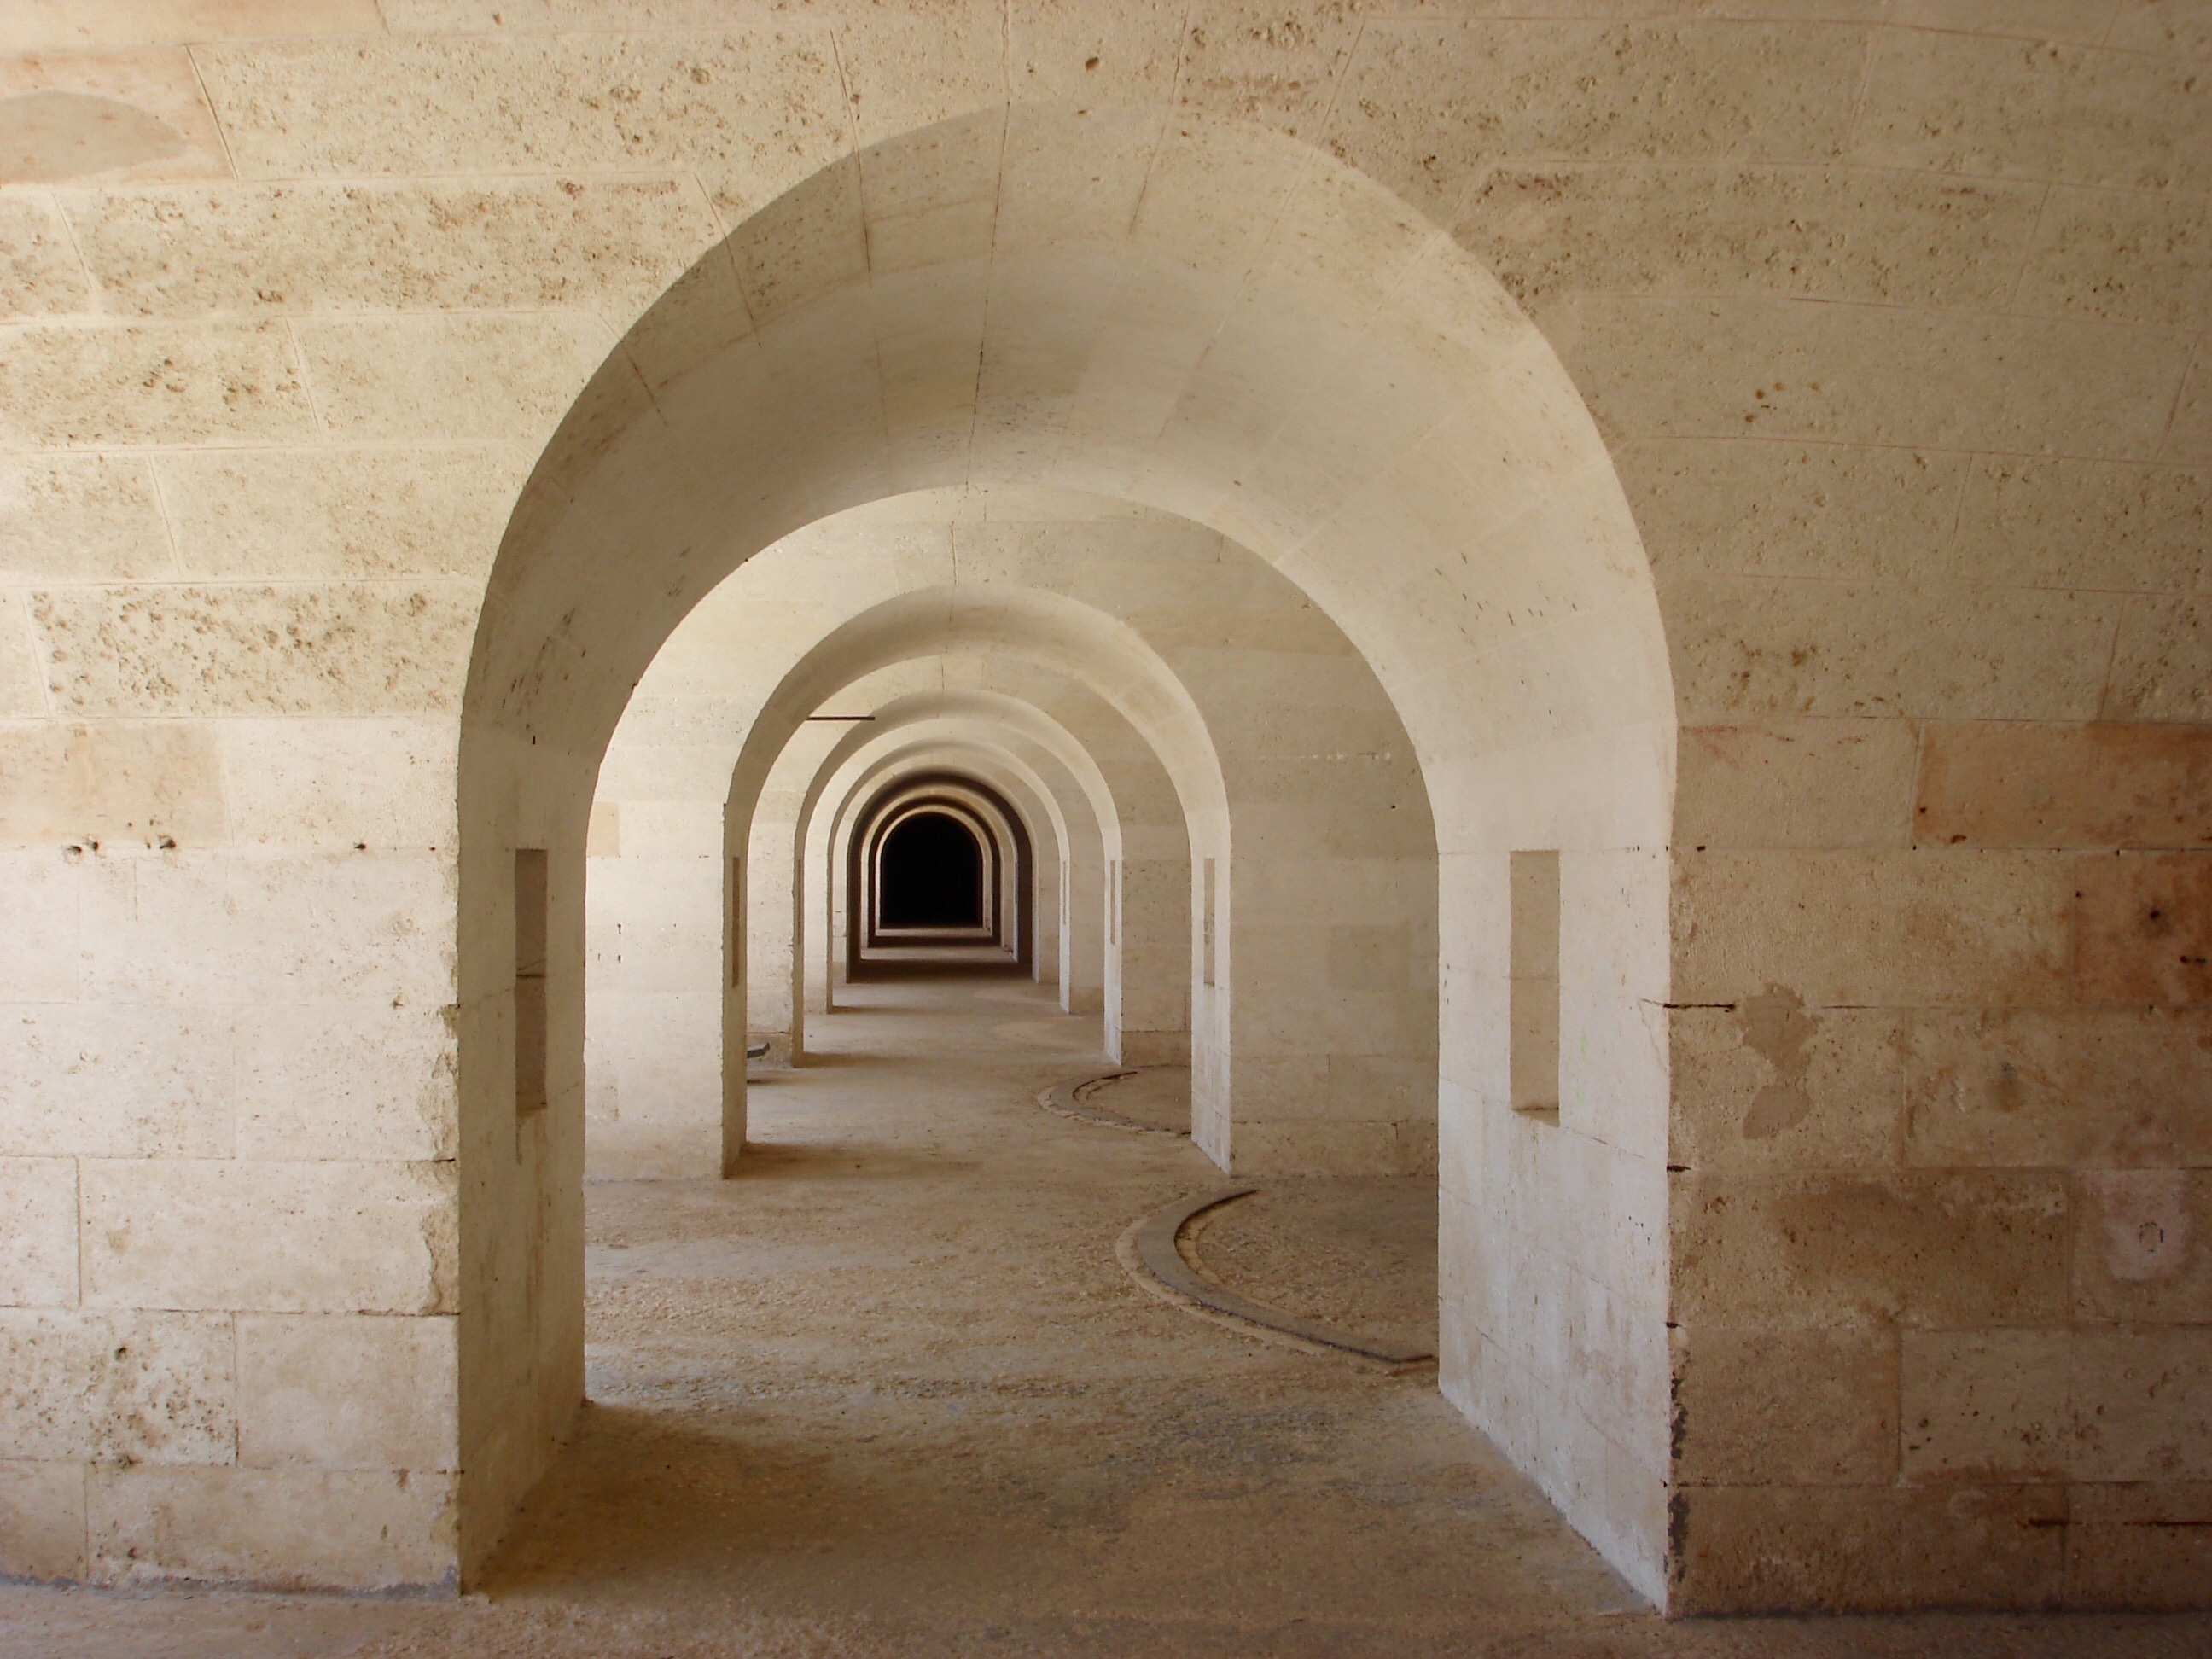
architecture, white, building, wall, arch, column, port, fortification, fortress, temple, arches, monastery, symmetry, vault, crypt, balearic islands, minorca, ancient history, mahon, port mahon